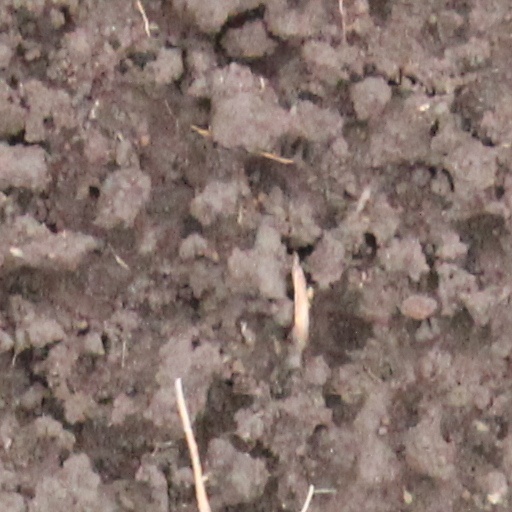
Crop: wheat